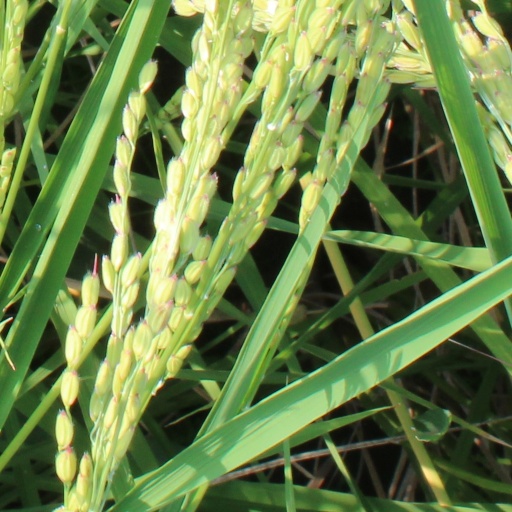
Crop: rice